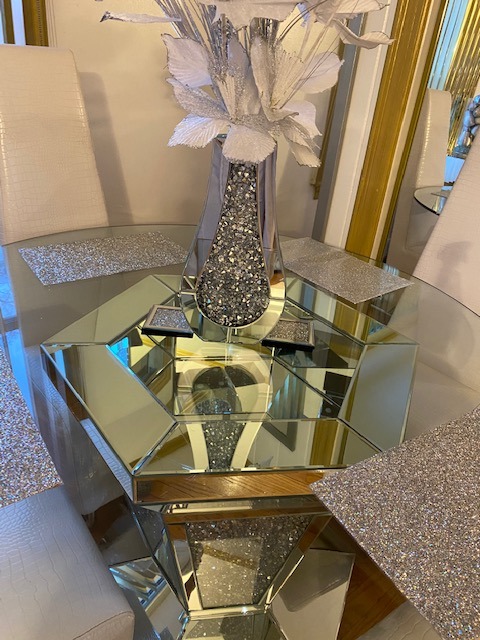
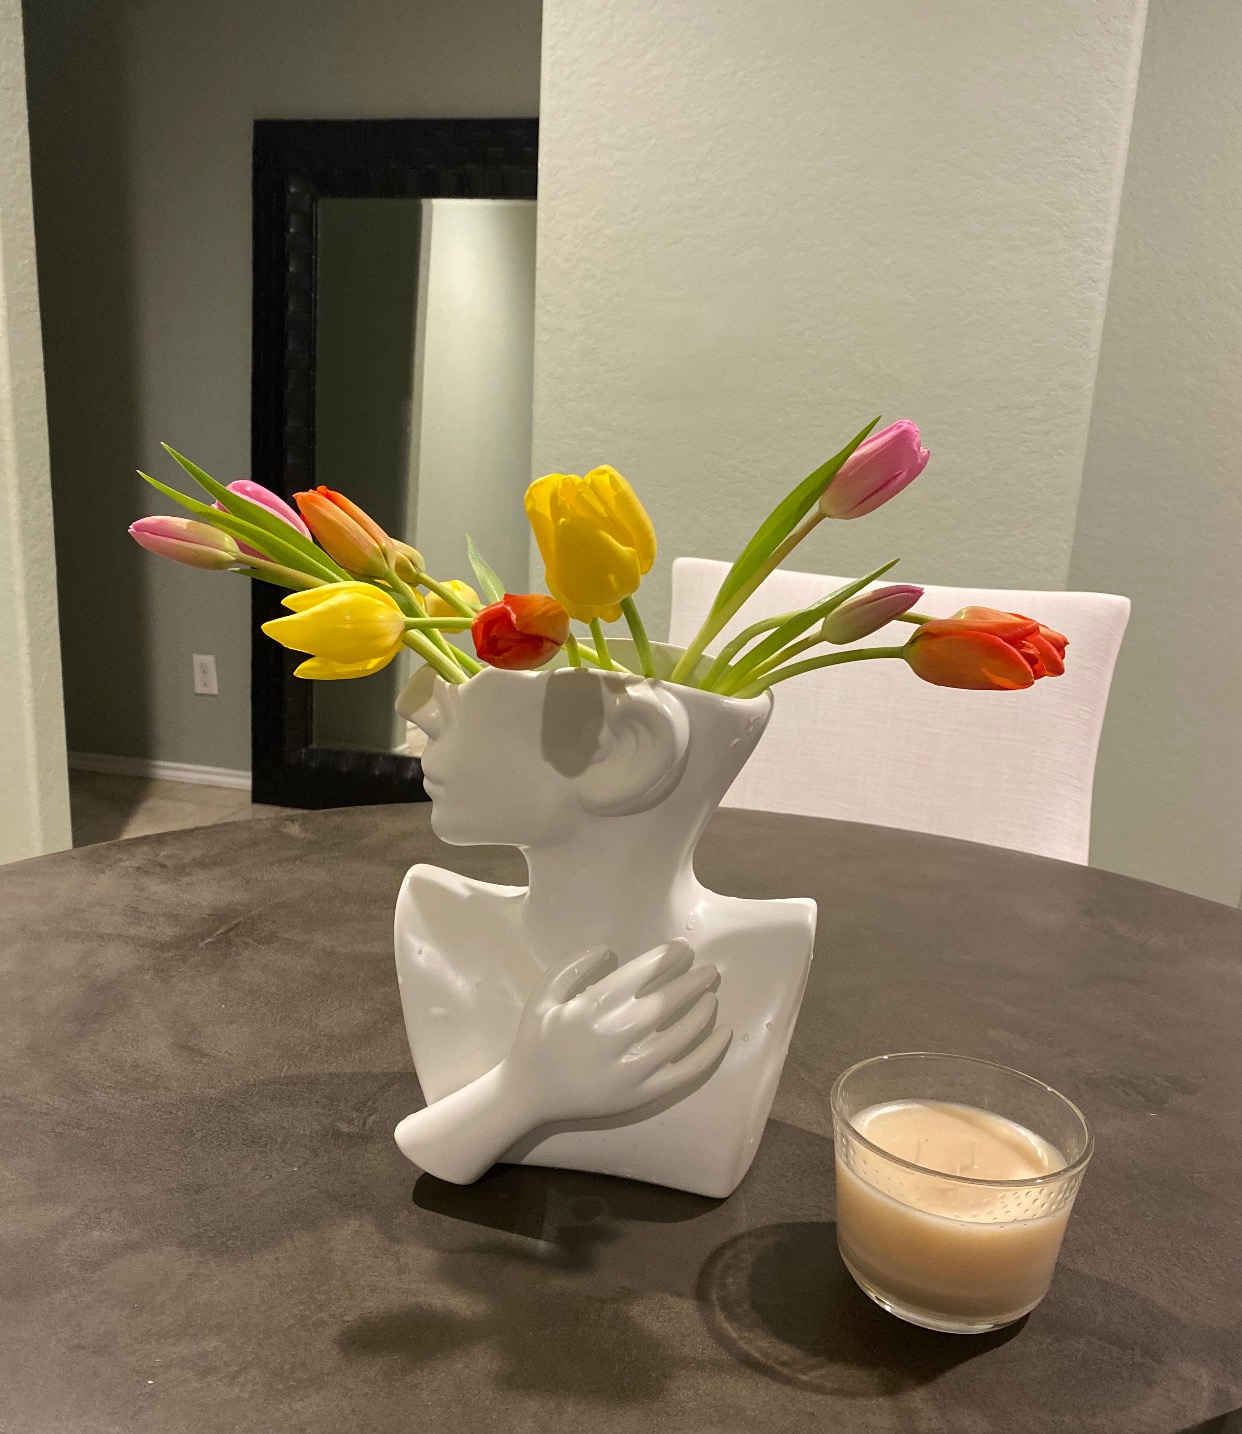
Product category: vase
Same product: no